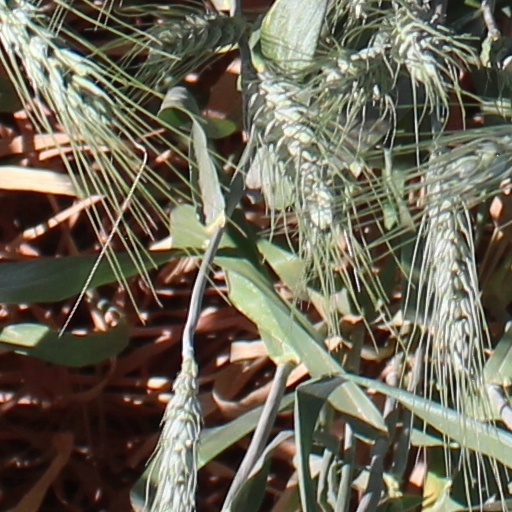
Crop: wheat